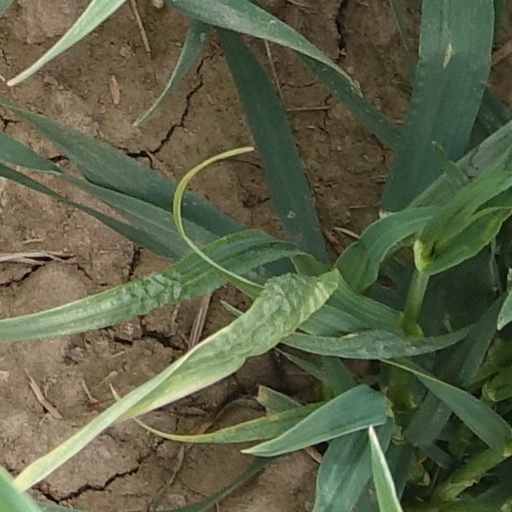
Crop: wheat